Duke Blue Devils men's basketball

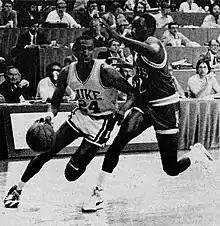
Johnny Dawkins in the 1986 Final Four

The basketball program won its 1000th game in 1974, making Duke only the eighth school in NCAA history to reach that figure. In a turnaround, Coach Bill Foster's 1978 Blue Devils, who had gone 2–10 in the ACC the previous year, won the conference tournament and went on to the NCAA championship game, where they fell to Kentucky. Gene Banks, Mike Gminski ('80) and Jim Spanarkel ('79) ran the floor.